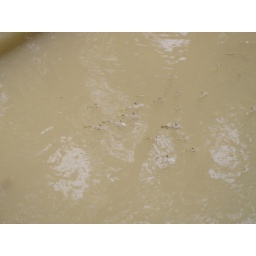
Many fish in the river on Dunk Island